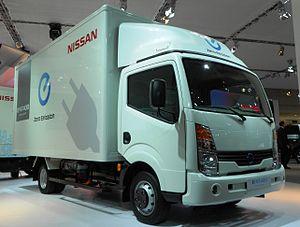
Nissan e-NT400 Concept. Étude de conception avec accu ion-lithium. Fabriqué 2012. Photo prise à l’exposition IAA 2012 Hanovre, Allemagne.